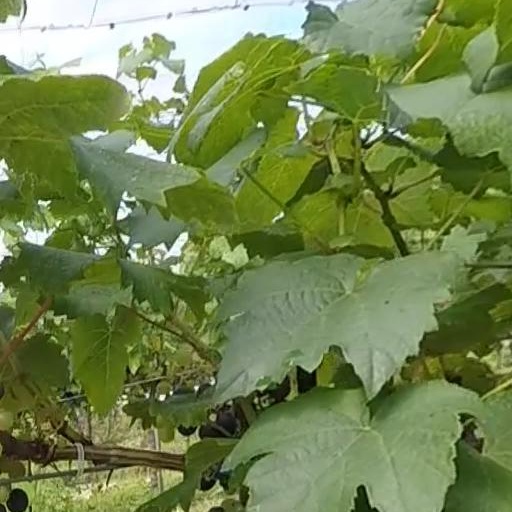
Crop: grape